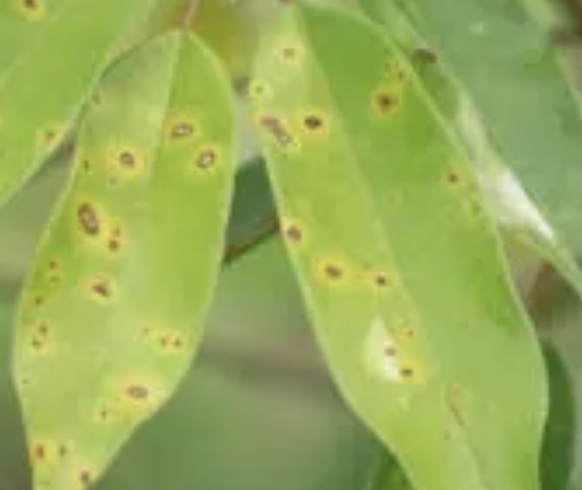
Label: canker_disease